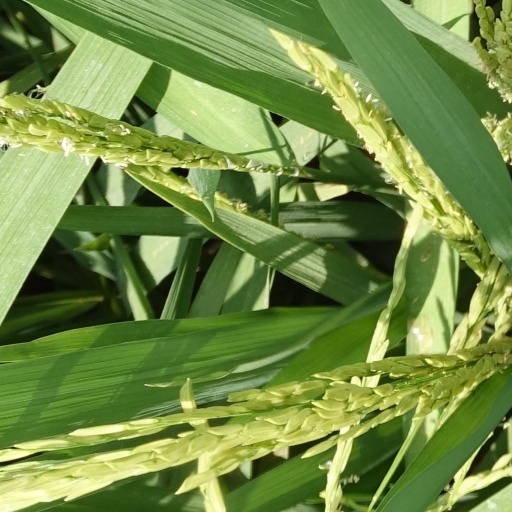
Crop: rice